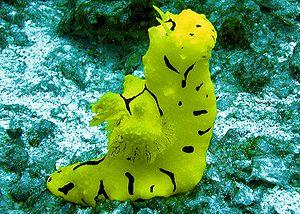
Les Opisthobranches sont des animaux presque exclusivement marins, pouvant être nommés de manière générique « limaces de mer », et qui constituent une large infra-classe des gastéropodes.